Tullyhunco

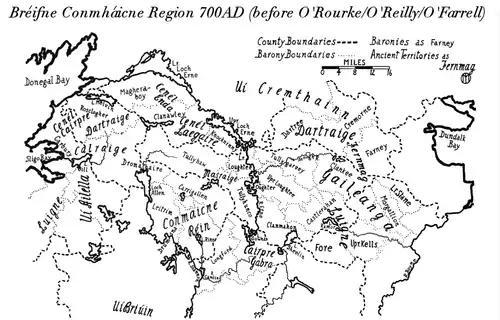
Map of Breifne in AD 700; Tullyhunco is seen to the west of the Erne, near the Masraige territory.

Tullyhunco is a barony in County Cavan, Ireland. It comprises the civil parishes of Kildallan, Killeshandra and Scrabby.